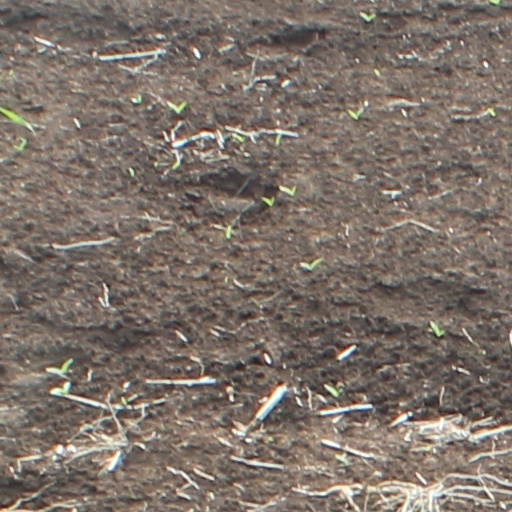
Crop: wheat